Jim Rosborough

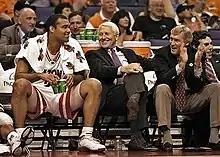
Rosborough and Olson in 2005

When Lute Olson was hired at Iowa in the spring of 1974, Jim Rosborough phoned and told him about a Chicago prospect. A few weeks later, Olson hired Rosborough to be Iowa’s graduate assistant coach. Olson would recount the hire in his 2006 book; "What Jim lacked in experience, which was everything, he made up in personality. His willingness to work, his passion for the game, and his knowledge of the Chicago area made him a good fit at Iowa." This was the start of a successful coaching relationship and friendship across the next 33 years. Rosborough served under Olson for nine seasons at Iowa, and for 18 seasons at Arizona as an assistant coach, and following the 1997 national championship, as associate head coach.